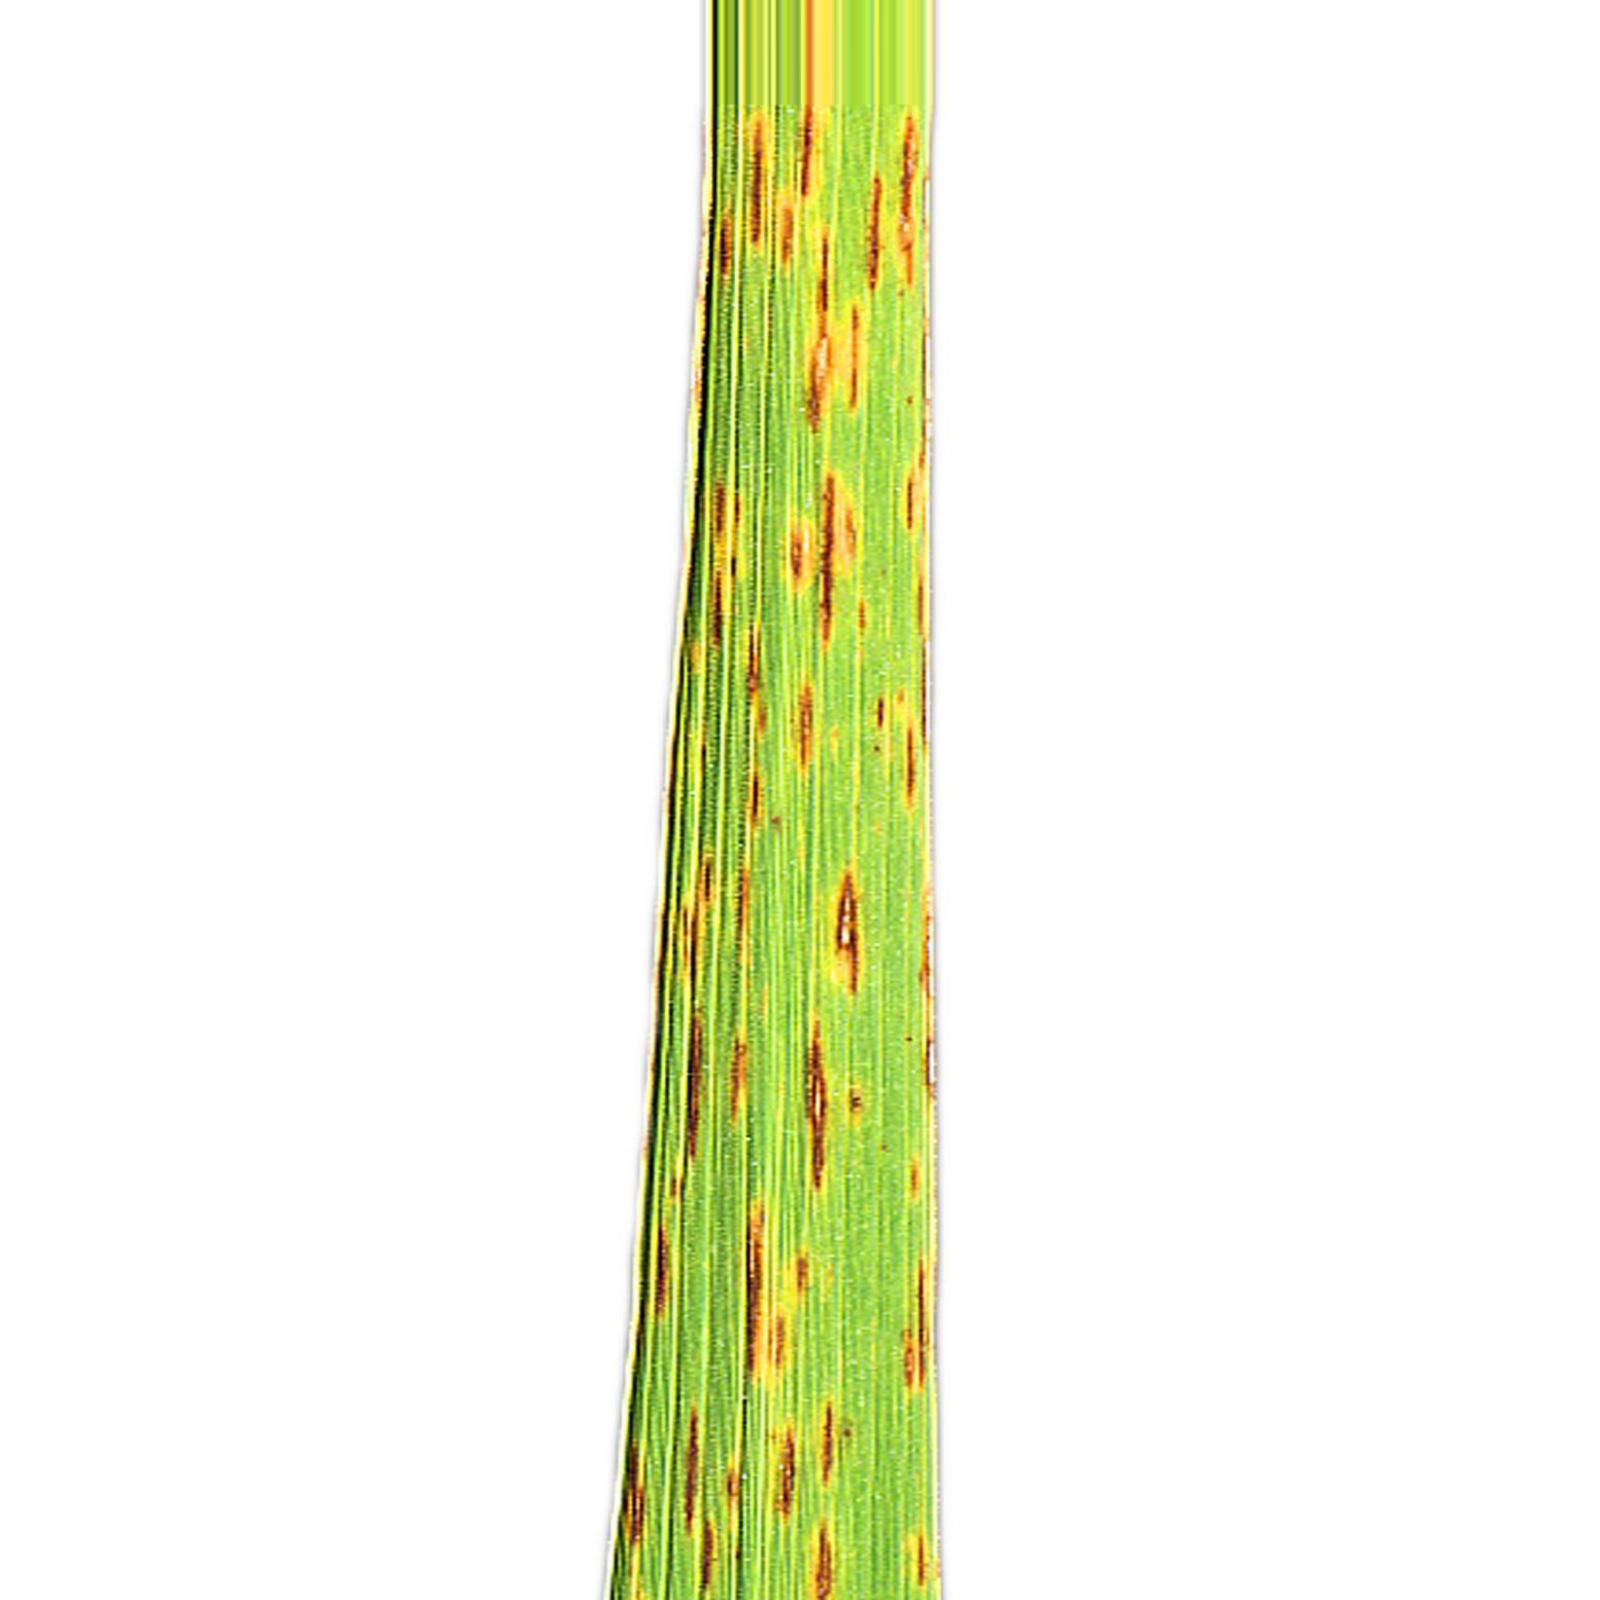
Nhãn: Bệnh Gạch Nâu ( Narrow Brown Spot )